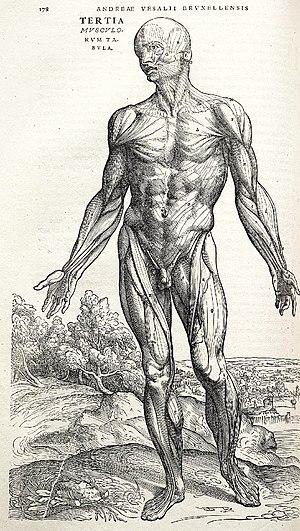
1ᵉʳ novembre : Le premier jardin botanique est fondé à Pise par le botaniste Luca Ghini.
De humani corporis fabrica libri septem est un traité d'anatomie humaine que l'on doit au médecin et anatomiste brabançon Andreas Vesalius. Il a été rédigé de 1539 à 1542, publié à Bâle en 1543, par Johannes Oporinus et réédité en 1555.